Willis William Ritter

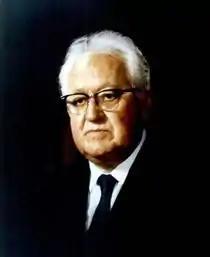

Willis William Ritter (January 24, 1899 – March 4, 1978) was a United States district judge of the United States District Court for the District of Utah.